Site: brandenburg
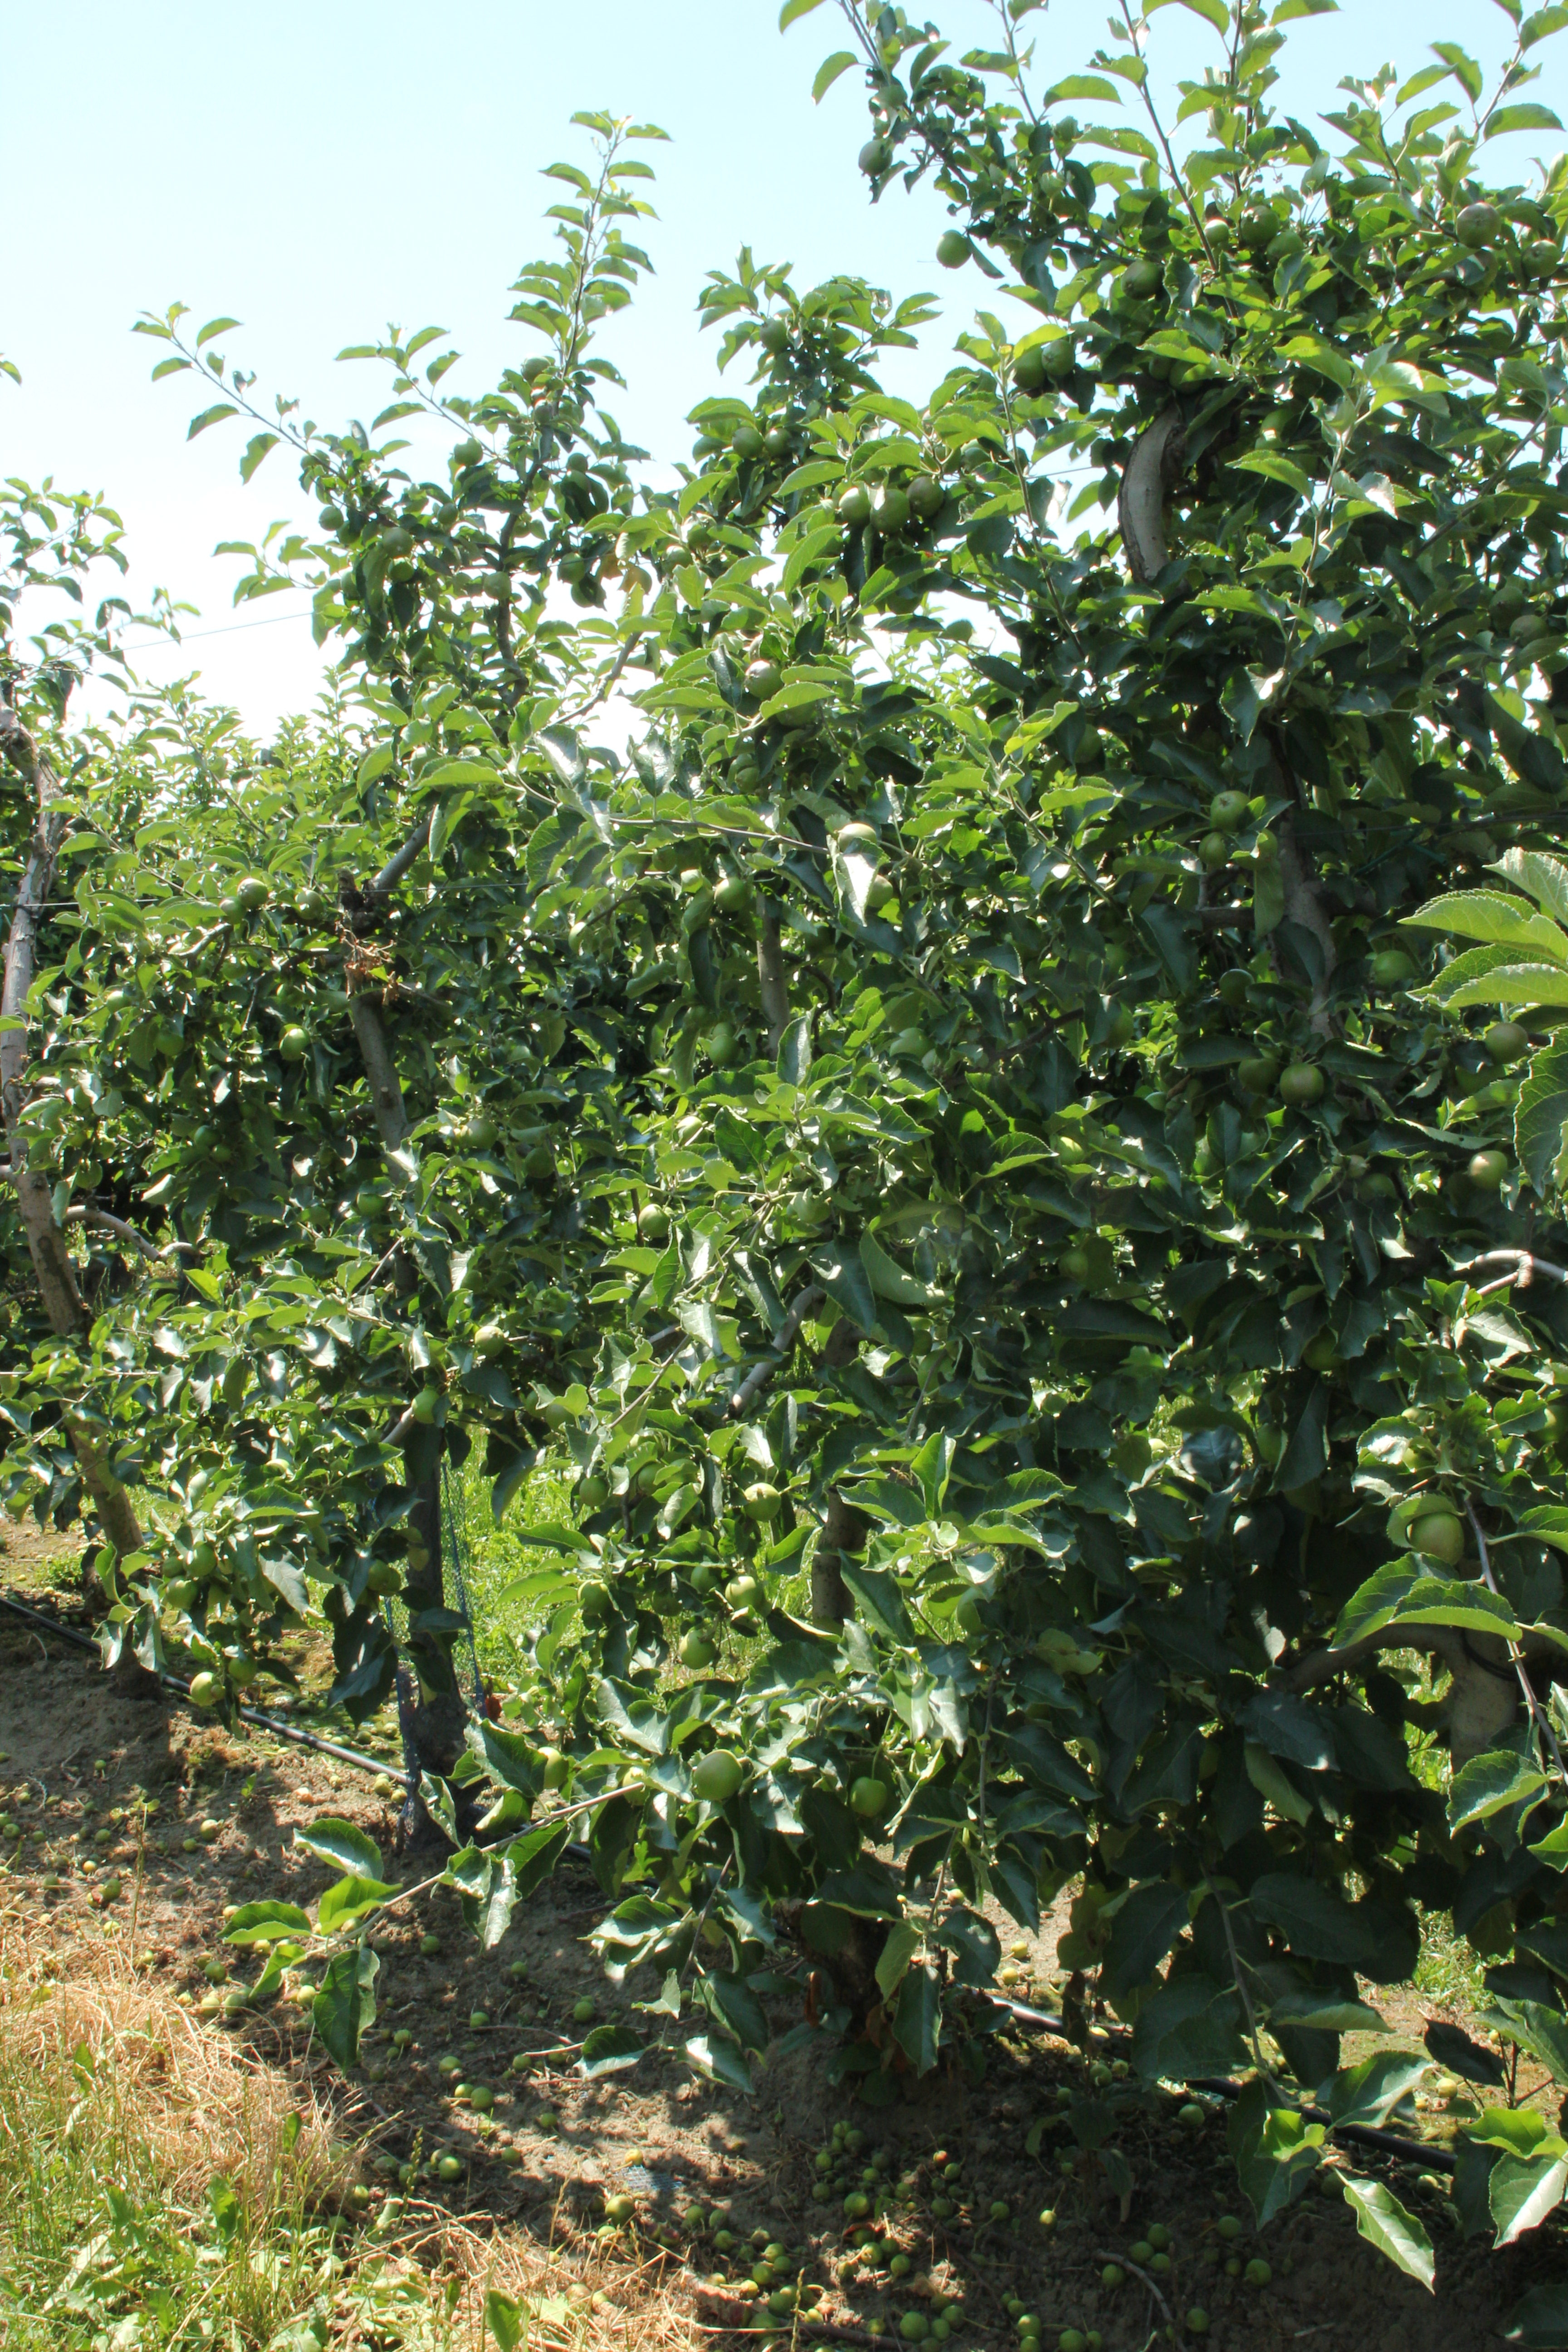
Growth stage (BBCH 74): Development of fruit